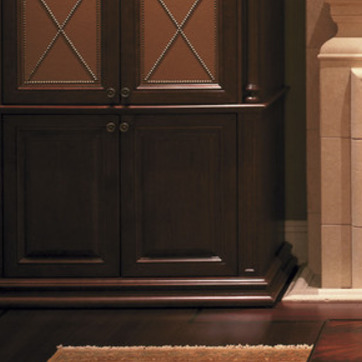
Material: wood